Cross Bay Walk

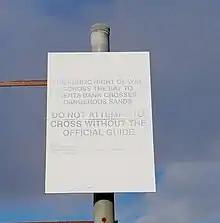
Cross Bay public byway warning sign.

A public byway open to all traffic exists across Morecambe Bay, ensuring permanent public access to the route. However, the route of public right of way, which connects Hest Bank and Kents Bank, should not be taken as the exact crossing route. Indeed, the Queen's Guide to the Sands of the time, Cedric Robinson MBE, described the notion of a designated public right of way as "foolhardy" and stated that it was "impossible to draw the path on the map because it would be obsolete from day one".